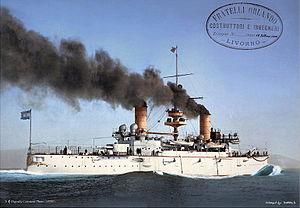
L'ARA San Martín est un croiseur cuirassé de classe Giuseppe Garibaldi construit en Italie pour la Marine argentine. Lancé en 1896, il est le navire amiral de la première division en 1902 et participe aux évènements de la Semaine tragique en 1919. Il est retiré du service en 1935.